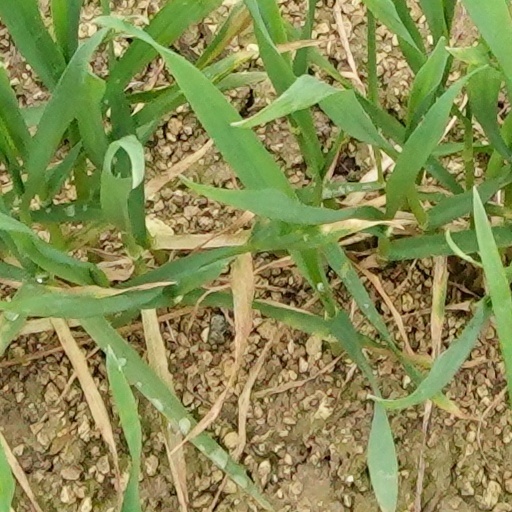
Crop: wheat